History of Speyer

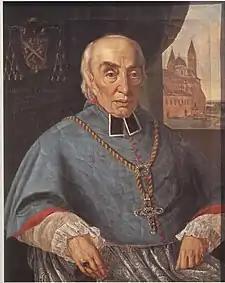
Bishop Matthew George von Chandelle

In 1816, the Protestant consistory responsible for the Bavarian Rhine District was established in Speyer and in 1818 the reformed and Protestant churches united. The Catholic Church also reorganised its territories according to the concordat with Bavaria in 1817 and Speyer became a suffragan diocese of the diocese of Bamberg with its first bishop, Matthew George von Chandelle. In mainly Protestant Speyer, this was met with mistrust by the city council and it felt disposed to point out problems of the past to the Bavarian government and to request that property and freedom of conscience for the Protestants remain untouched. The Catholics remained cautious, e. g. the Corpus Christi procession was held inside the cathedral. Even after 1833, the procession still took place only within the cathedral gardens. In 1827, a new seminary for priests opened in Speyer.